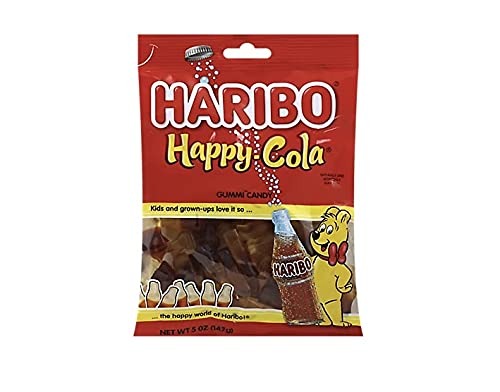
Item Name: New 328194 Haribo Gummy Coca Cola 4 Oz (12-Pack) Candy Bag Cheap Wholesale Discount Bulk Candy Candy Bag Bandage
Value: 48.0
Unit: Ounce

Price: 35.98